Goombay Smash

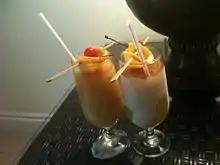

Goombay Smash is a rum based beverage in the Bahamas. It is traditionally served in a sling or collins glass. The Goombay Smash was created by Emily Cooper, aka Miss Emily, at the Blue Bee Bar in New Plymouth. The original recipe is a secret, but it is believed to have contained coconut rum, dirty rum, apricot brandy, and pineapple juice. Imitators and variations commonly use rum, coconut and pineapple juice. Apricot liqueur is sometimes used and dark, amber or spiced rums (dirty rums) are preferred. In place of coconut rum, coconut cream can be used. Other variations include Creme de Banana, orange juice and grenadine.